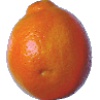
Label: Tangelo 1